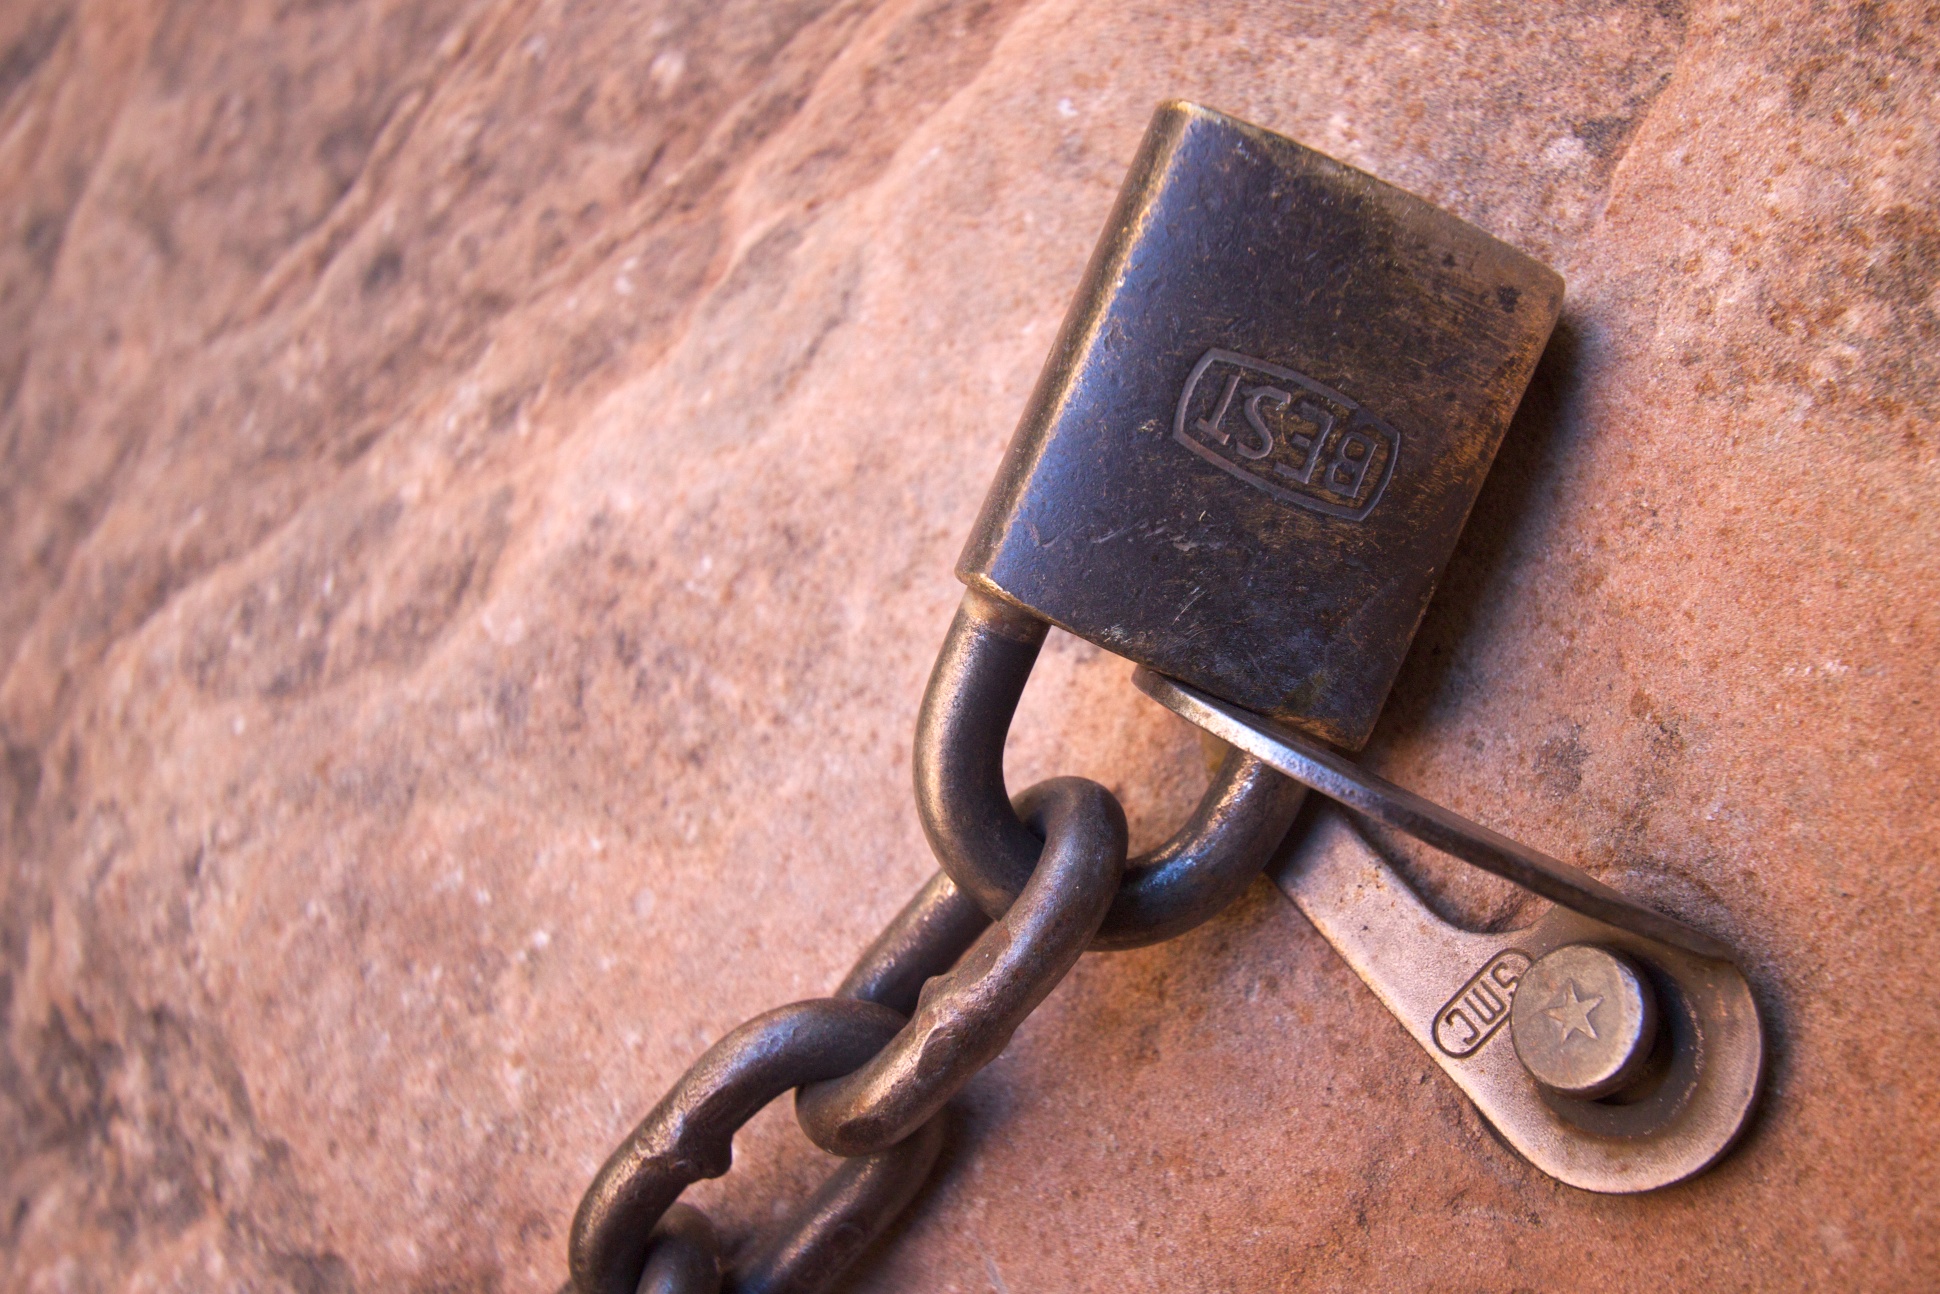
leather, rein, utah, zion